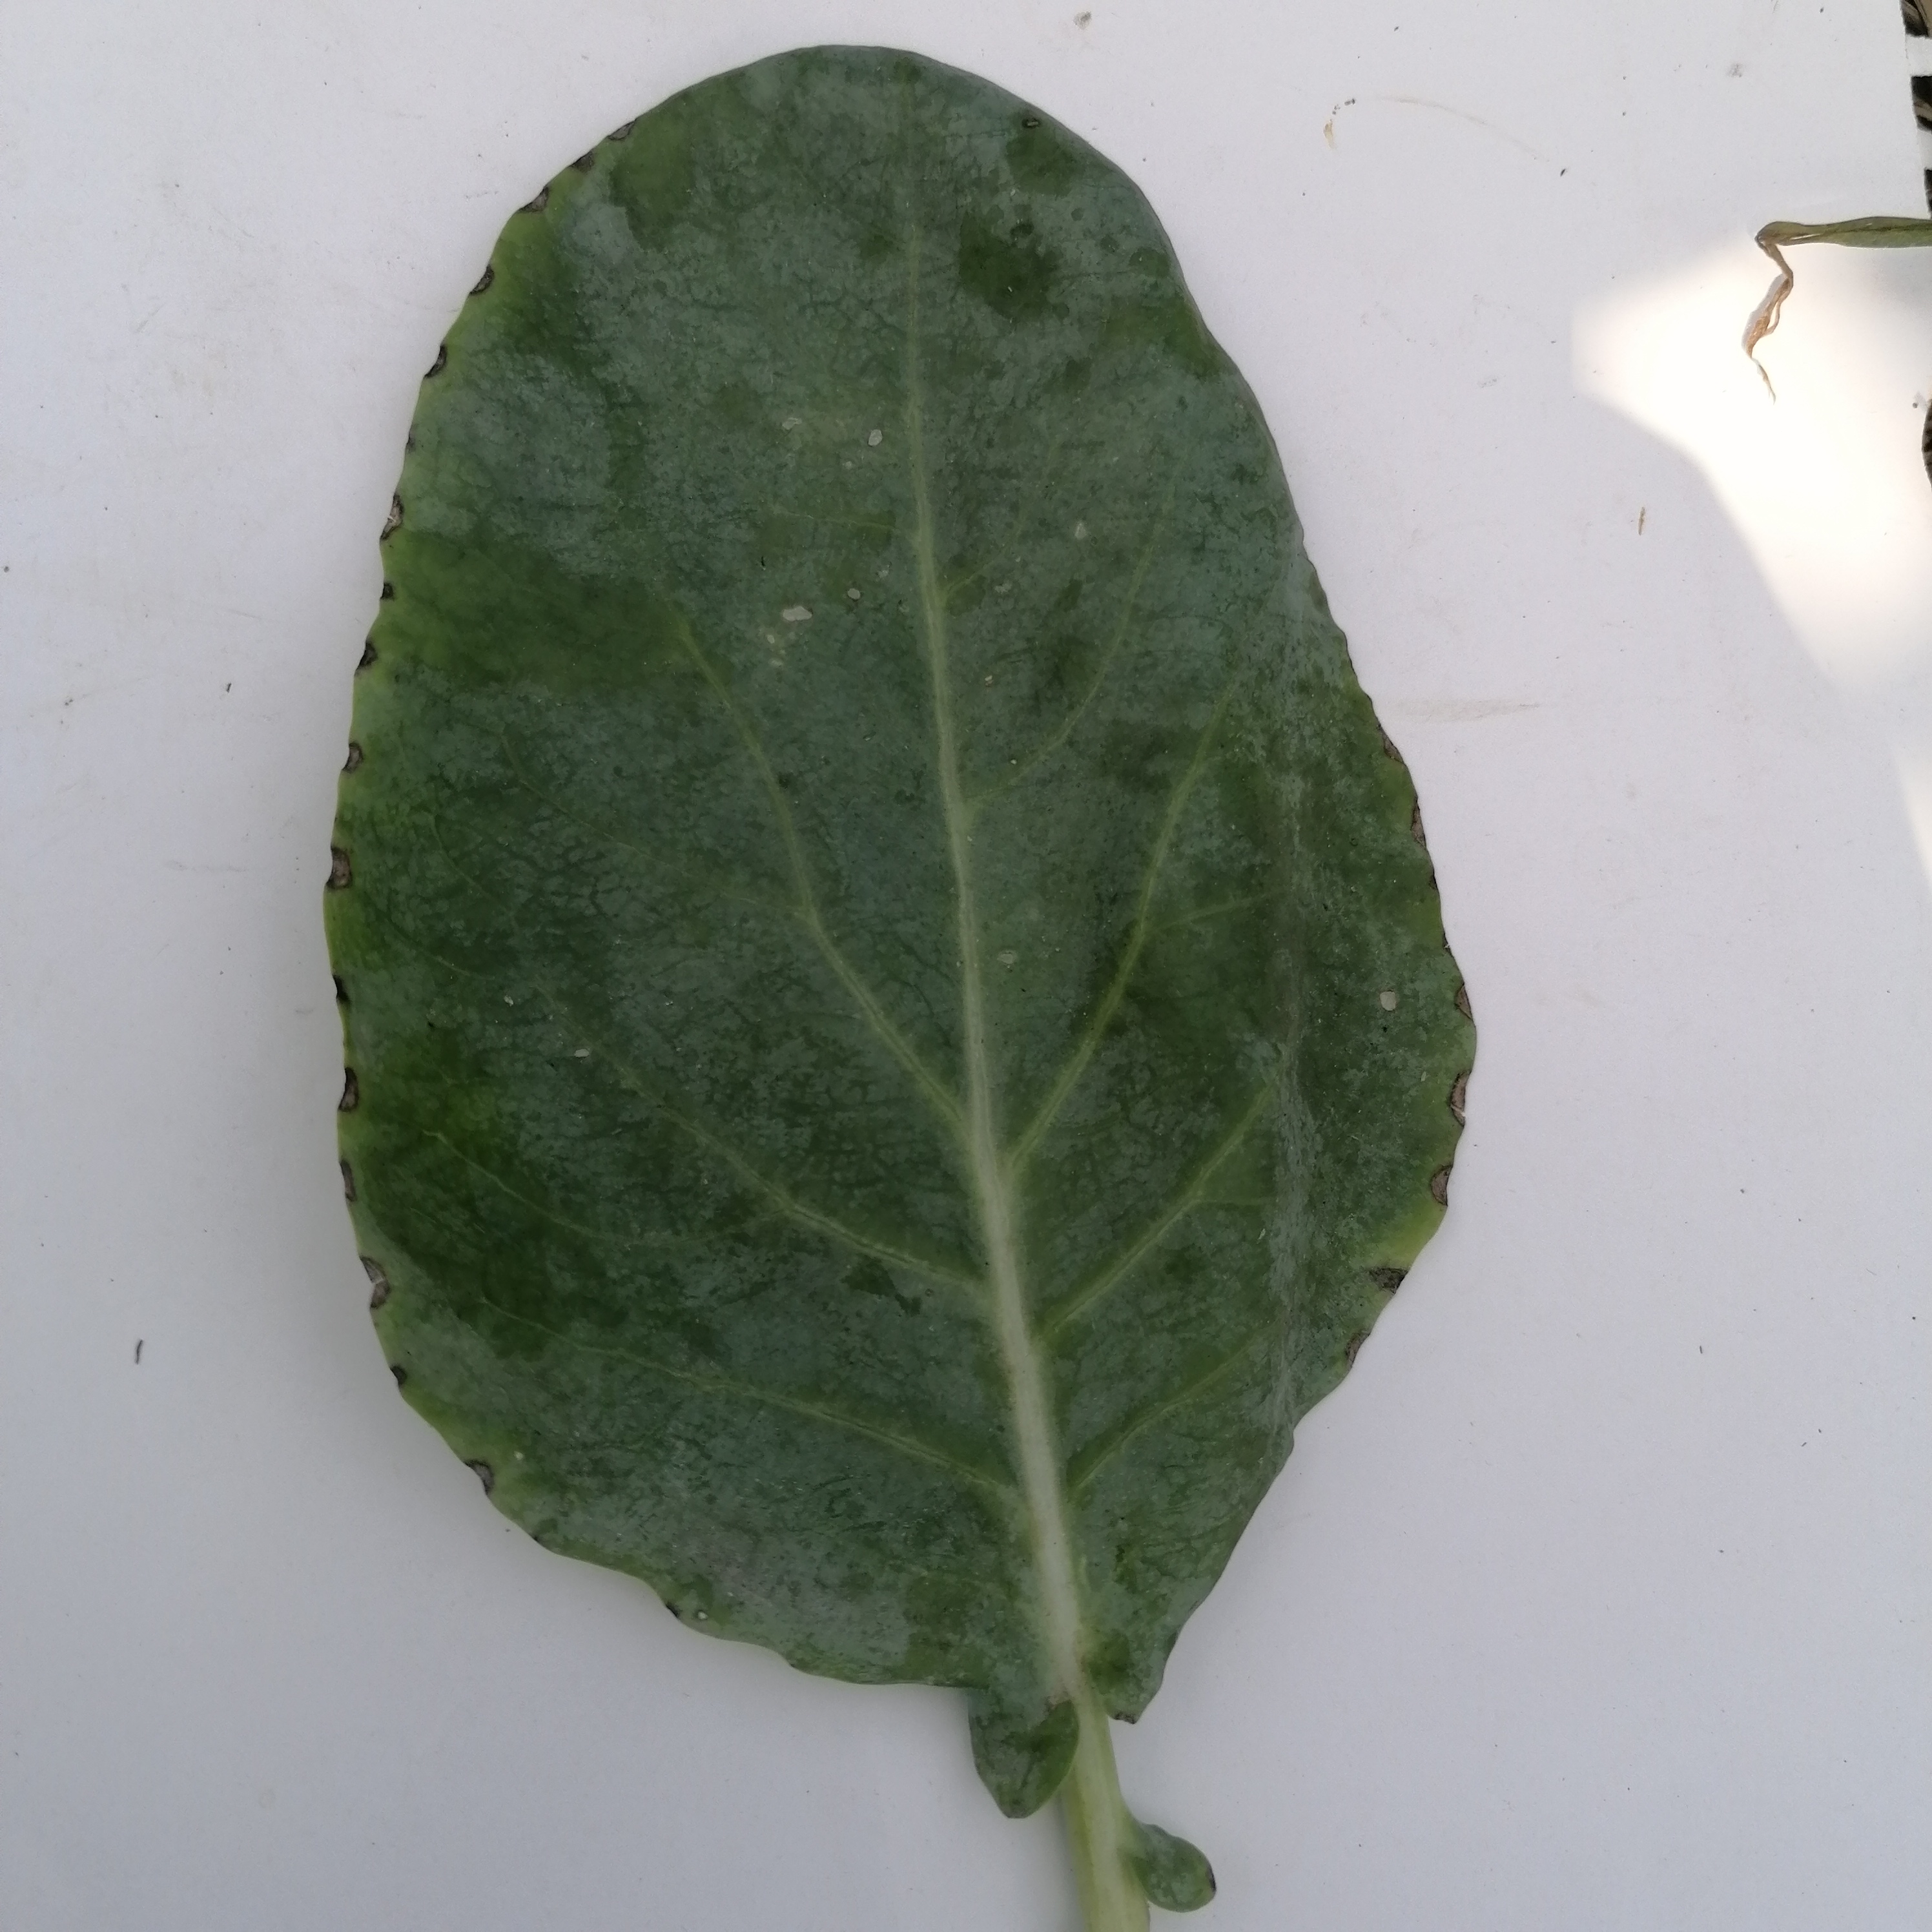
Label: Black Rot